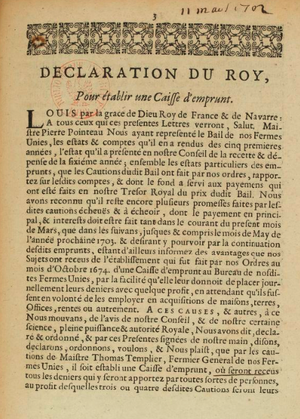
La Caisse des emprunts est le nom donné à une caisse publique établie en 1673 par Jean-Baptiste Colbert dans chacune des fermes du Royaume.